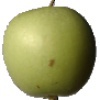
Label: apple_granny_smith